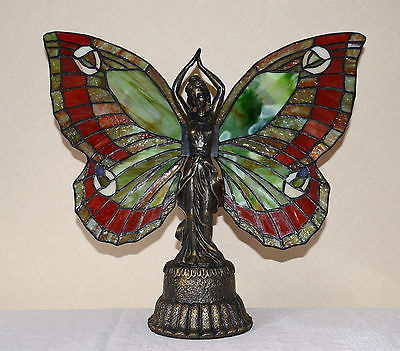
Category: lamp